Jiajing wokou raids

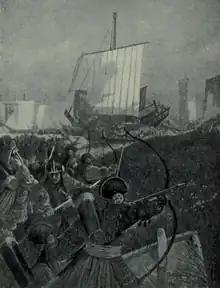
20th-century illustration of a wokou raid at the Chinese coast.

The death of Zhu Wan was followed by the wholesale reversion of his policies, and the fleet that Zhu had assembled was dispersed. For three years the position held by Zhu Wan remained vacant, and during these years apparently no government official dared to mention the coastal situation in the adverse political atmosphere. Despite the coastal gentry's political victory over Zhu Wan, they had destroyed their trump card against the merchant-pirates — the threat of the Ming army — and the wokou raiders took full advantage of the military vacuum. The gentry, now facing frequent attacks on their own estates, begrudgingly began to assist the state in putting down the wokou.